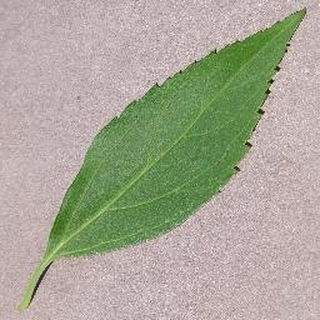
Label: healthy_cherry